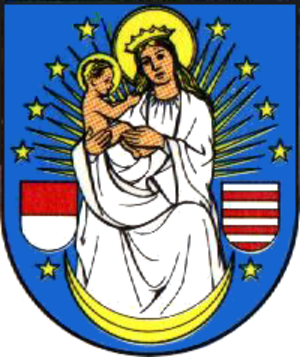
Querfurt est une ville allemande du sud du land de Saxe-Anhalt située dans l'arrondissement de Saale.